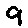
Label: 9